Center for the Great Islamic Encyclopedia

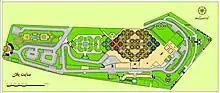
A map of the entire CGIE.

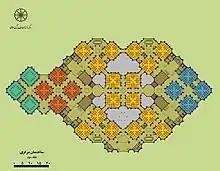
The Center for the Great Islamic Encyclopedia (Map)

The building combines traditional Iranian ornaments and construction methods with Islamic forms that are also found in important religious and spiritual sites.